The Marshall Mathers LP

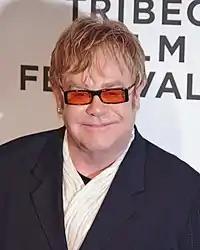
Elton John performed "Stan" with Eminem at the Grammys despite negative reactions from the LGBT community.

Protests against the album's content reached a climax when it was nominated for four Grammy Awards in 2001 including Album of the Year. At the ceremony, Eminem performed "Stan" in a duet with openly gay artist Elton John playing piano and singing the chorus. This performance was a direct response to claims by GLAAD and others who claimed his lyrics were homophobic, with Eminem stating, "Of course I'd heard of Elton John, but I didn't know he was gay. I didn't know anything about his personal life. I didn't really care, but being that he was gay and he had my back, I think it made a statement in itself saying that he understood where I was coming from." GLAAD did not change its position, however, and spoke out against Elton John's decision. Despite significant protests and debate, "The Marshall Mathers LP" went on to win Best Rap Album.